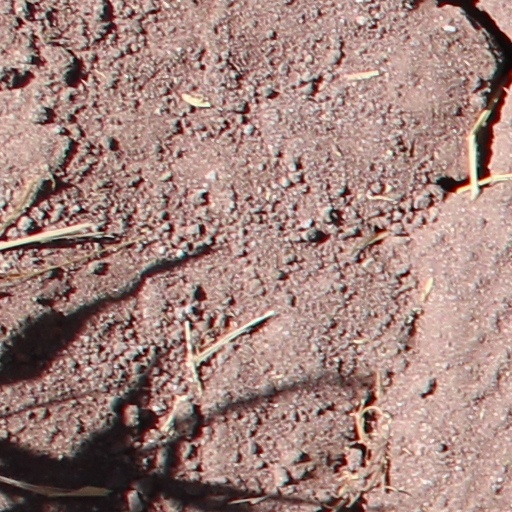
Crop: wheat